Dominique Jacques de Eerens

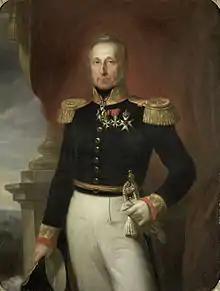
Portrait by Cornelis Kruseman,

Dominique Jacques de Eerens (Alkmaar, 17 March 1781 – Buitenzorg (Dutch East Indies), 30 May 1840) was a Dutch major general, politician and administrator, governor-general of the Dutch East Indies and knight of the Military William Order.